History of Rajasthan

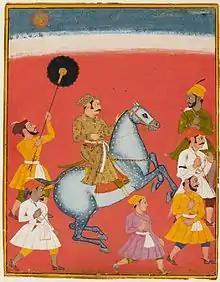
Rana Raj Singh

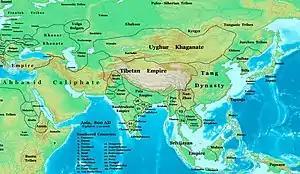
The Bhati kingdom, marked as Multhan in 800 CE

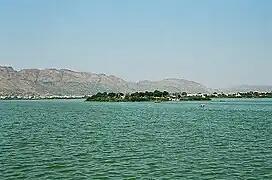
Anna Sarovar lake Ajmer

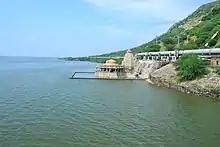
Bisaldeo temple commissioned by Vigraharaja IV

Bhati comes from Bhatner and take control of this region. The Maharajas of Jaisalmer trace their lineage back to Jaitsimha, a ruler of a Bhati clan, through Deoraj, a famous prince of the Yaduvanshi Bhati, a Rajput ruler during the 9th century. With him the title of "Rawal" commenced. "Rawal" means "of the Royal house".